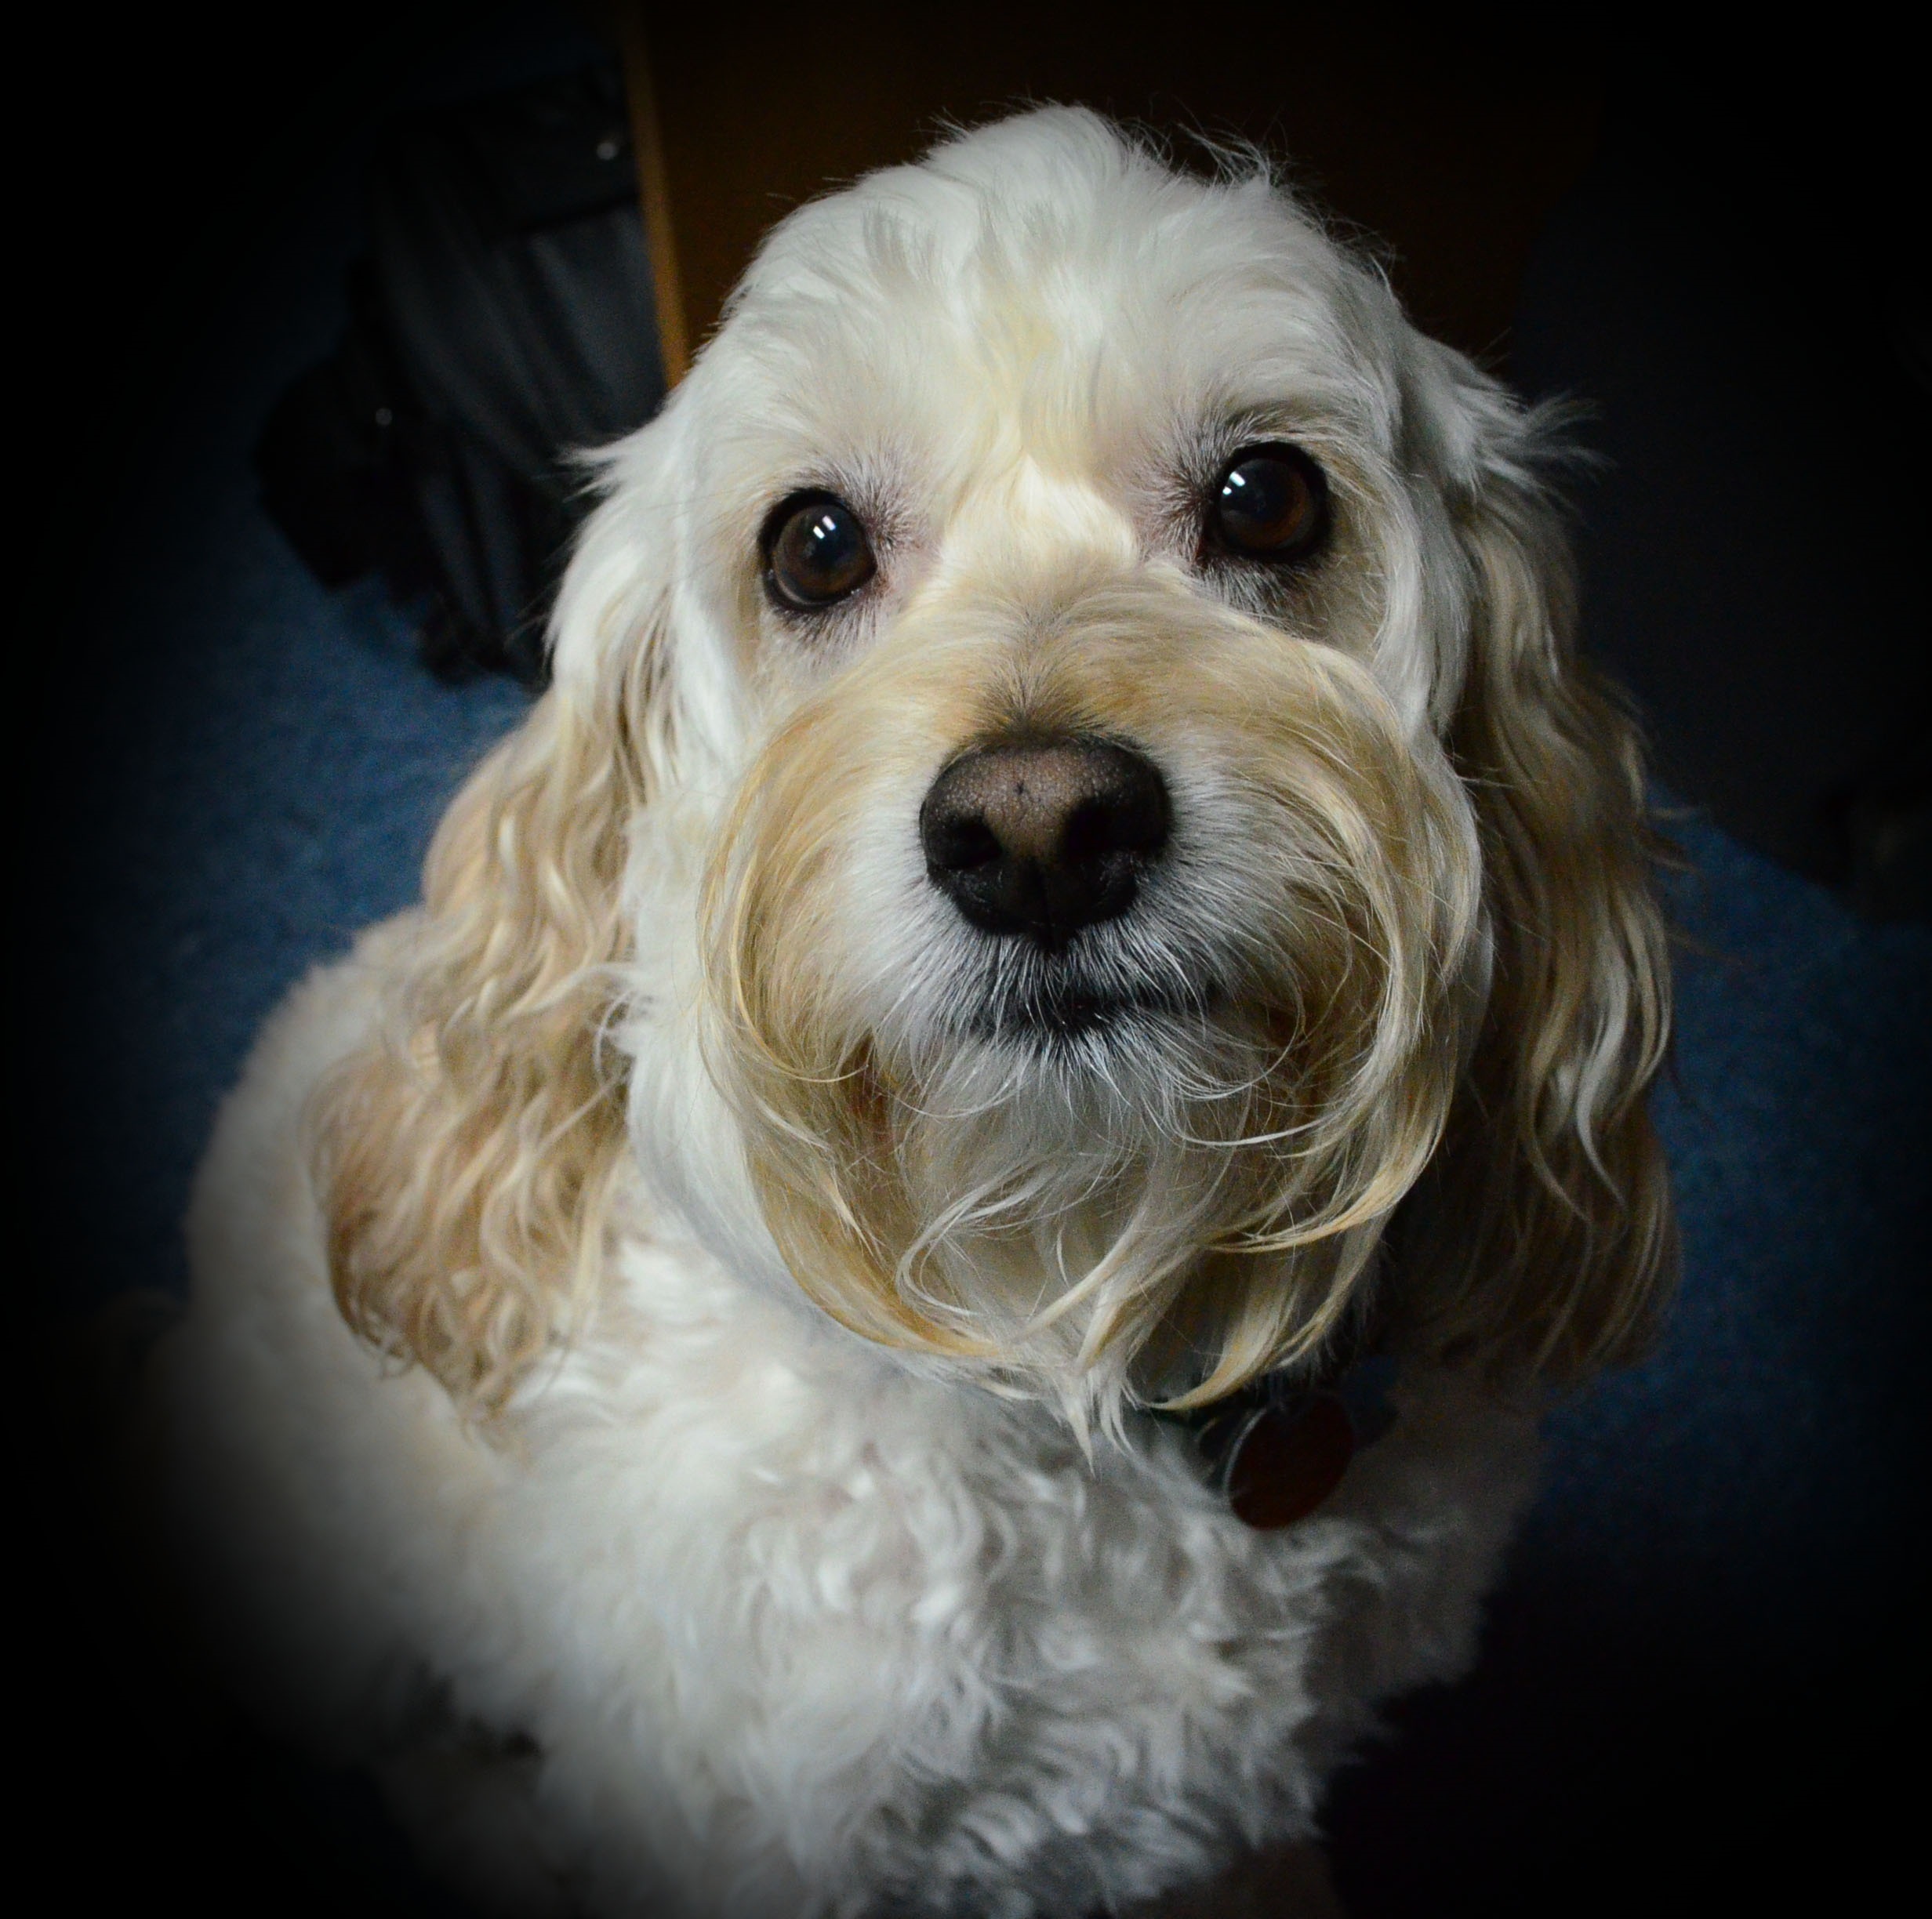
puppy, dog, animal, cute, canine, love, pet, mammal, face, eyes, vertebrate, funny, adorable, dog breed, breed, cavapoo, maltese, happy dog, cute dog, bichon, miniature poodle, goldendoodle, cockapoo, bolognese, toy poodle, havanese, dog like mammal, carnivoran, schnoodle, dandie dinmont terrier, dog crossbreeds, morkie, cavachon, bolonka, poodle crossbreed